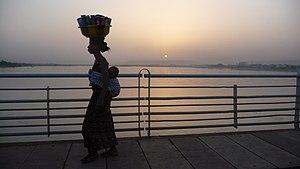
Les femmes sont les premières debout et dernières couchées en Afrique de l'Ouest. Elles sont perpétuellement en mouvement. This is an image with the theme ""Africa on the Move or Transport"" from: Mali"
"Le pont des Martyrs à Bamako relie les vieux quartiers de la capitale malienne à sa vaste banlieue, sur la rive sud du fleuve Niger. C'est l'un des trois ponts routiers sur le Niger à Bamako, et il est parfois surnommé le « Vieux Pont ». Inauguré en 1957 sous le nom de « pont de Badalabougou », alors que le Mali était toujours une colonie française. Il a été baptisé ""pont des martyrs"" en mémoire des manifestants tués après les événements du 26 mars 1991 par le régime de Moussa Traoré.